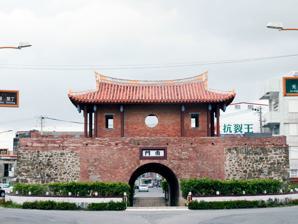
Building: Hengchun Old City Wall
Country: Taiwan
Year built: 1879
Historical site in Hengchun, Pingtung, Taiwan Hengchun Old City Wall Native name 恆春縣城 ( Chinese ) The south gate of the fort Type City walls Location Hengchun, Pingtung , Taiwan Built 1879 ; 146 years ago ( 1879 ) Hengchun Old City Wall ( traditional Chinese : 恆春縣城 ; simplified Chinese : 恒春县城 ; pinyin : Héngchūn Xiànchéng ) refers to the historic castle town of Hengchun, Pingtung , Taiwan . The town is known for its well-preserved city walls that surround the city, and is the only castle town in Taiwan where all of the original gates remain standing. It is protected as a national historical site. History During the Qing dynasty , the area that is modern-day Hengchun was governed as part of Fengshan County. However, being a distant and sparsely populated region, the Qing found it hard to govern the area. Things took a turn following the Rover incident and the Mudan incident , causing the Qing government to decide to maintain a stronger presence in the area. Shen Baozhen , originally dispatched to Hengchun after the Mudan incident, suggested that a fort be built in the area and named it "Hengchun", meaning "constantly spring", referring to the region's fair weather. Construction ran between 1875 and 1879 and was designed by Liu Ao, who would later design the Walls of Taipei . When completed, Hengchun became the seat of the newly-founded Hengchun County. Since its founding, the fort was damaged multiple times. An typhoon in 1908 caused severe damage to the wooden gatehouses, and large parts of the walls were further damaged during World War Two and the 1959 Hengchun earthquake . Additionally, parts of the wall were removed to construct roads, leaving only portions of the wall near the north and east gates still standing. The castle was first protected as a national historical site in 1979, and the Tourism Bureau began repairs to the south and east gates in 1979 and 1986, respectively, including building replica gatehouses above both gates. However, termites in the east gatehouse caused it to collapse again. Structure A stretch of castle wall between the north and west gates. The original fort contained four gates, one in each cardinal direction (except the west gate, which faced northwest). Each gate featured a gatehouse and cannons. The southern gate was named the "Mingdu Gate" (明都門), while the remaining gates were left unnamed. The walls were 2.6 km long and surrounded the entire town, which was then surrounded by a moat . Within the walls, civilians typically resided near the south and west gates, while a military barrack occupied the northern half of the town. Currently, while all four gates remain standing, only portions of the wall remain near the north and east gates. The south gate sits within a roundabout on the town's major thoroughfare. Gallery East gate North gate West gate Embrasures on top of the wall References